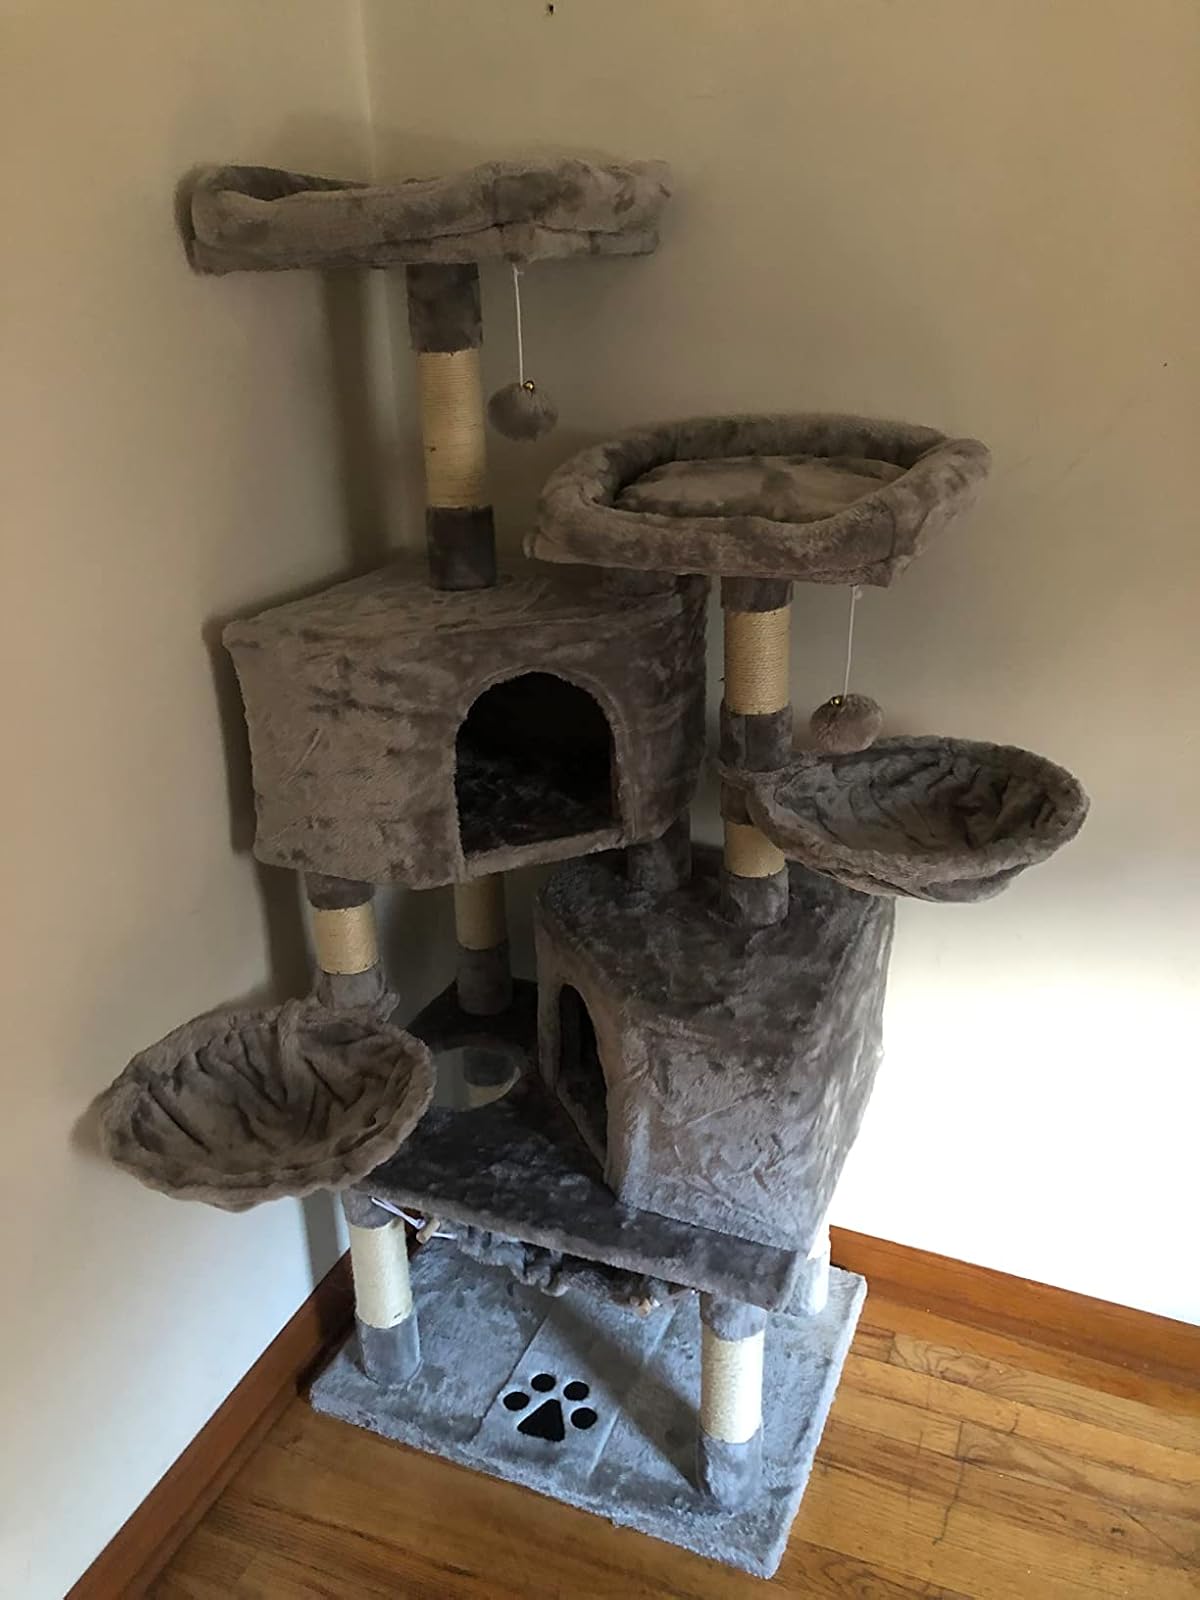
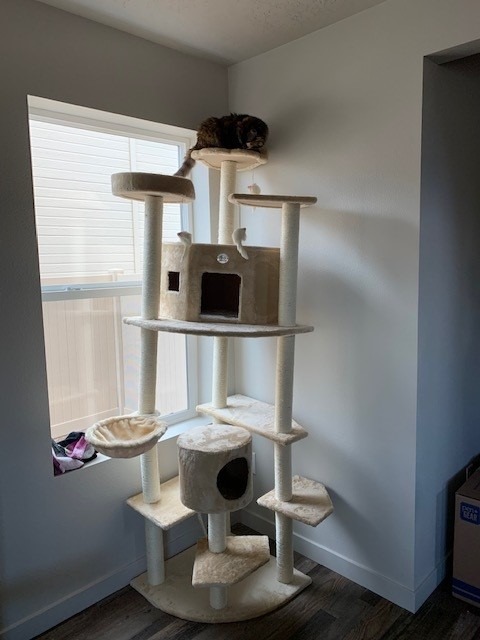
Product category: items_cat tree
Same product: no